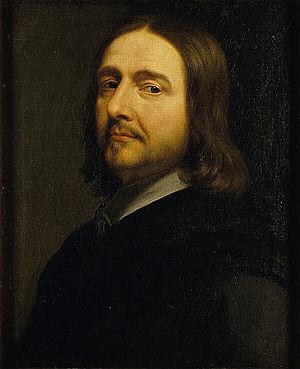
Philippe de Champaigne, né le 26 mai 1602 à Bruxelles, et mort le 12 août 1674 à Paris, est un peintre et graveur classique français d'origine brabançonne.